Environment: real
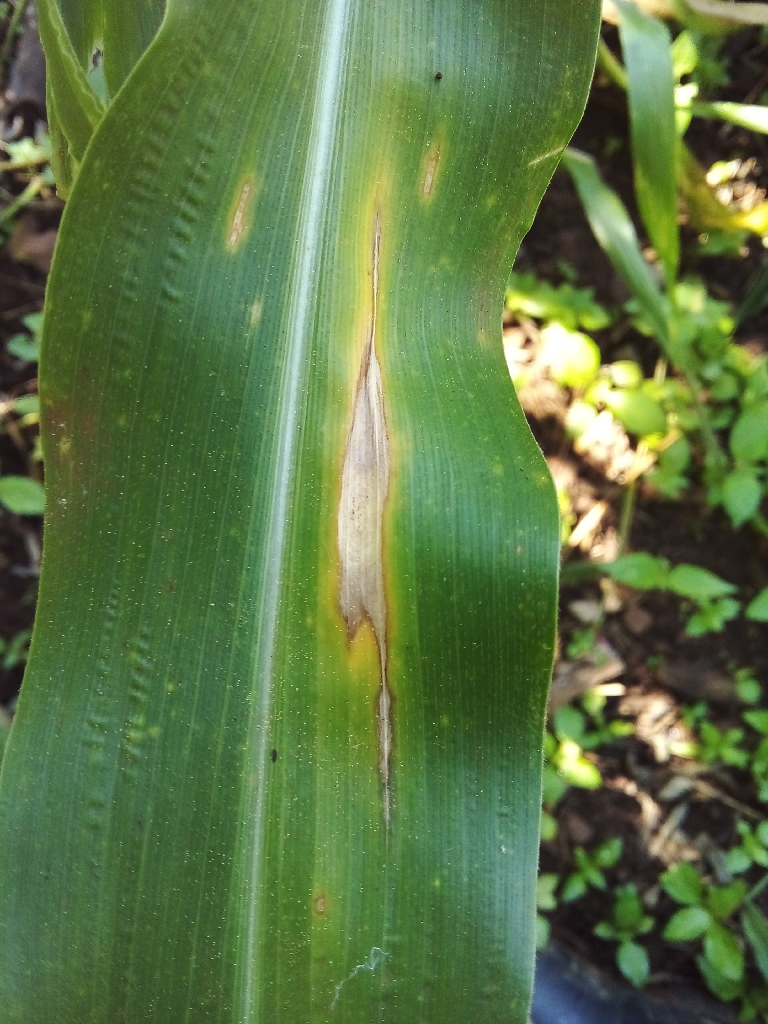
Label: northern_corn_leaf_blight